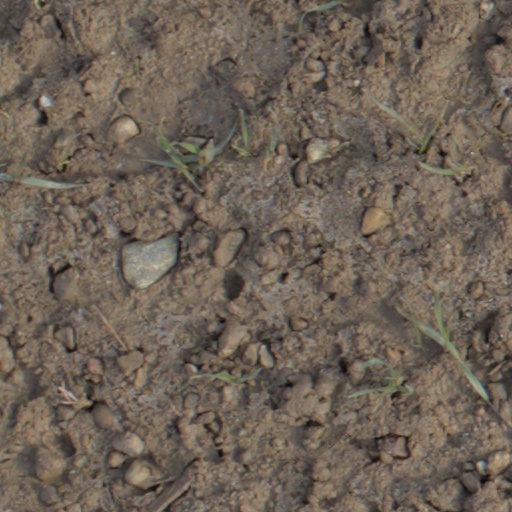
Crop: wheat